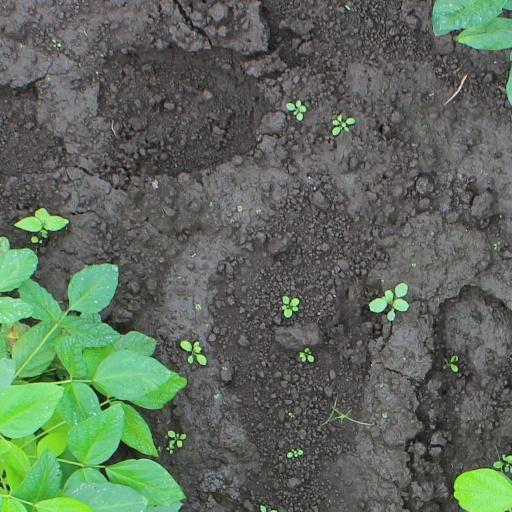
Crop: soybean